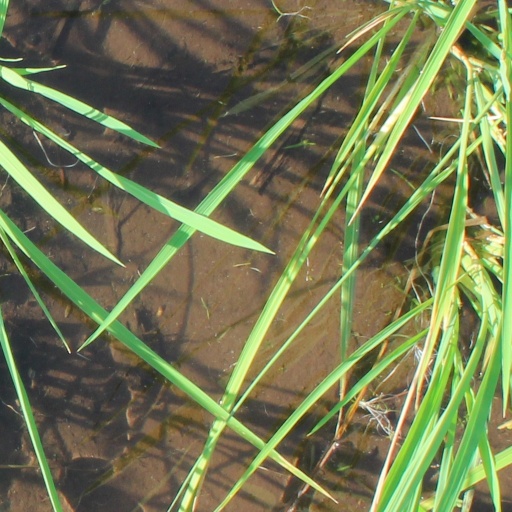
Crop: rice